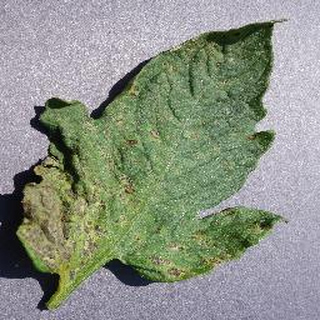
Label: tomato_septoria_leaf_spot